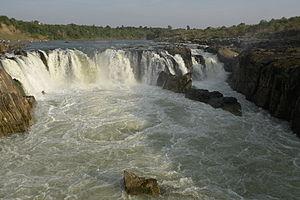
Chutes de la Narmadâ à Marble Rocks, dans le Madhya Pradesh, en Inde.
La Narmada ou Narbada est un fleuve qui coule d'est en ouest dans le centre de l'Inde. Elle fait partie des sept rivières sacrées de l'Inde.